Judith (novel)

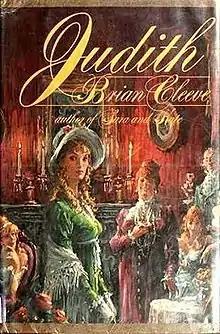
Hardback first edition 1978

Judith is the third in a series of historical novels set in late 18th-century England written by the Ireland-based author Brian Cleeve. Like its predecessors, "Judith" features as its protagonist a young independent-minded woman who tries to make her way in a largely inhospitable and sometimes terrifying world. First published in 1978, it was among Cleeve's most financially successful novels, especially in the United States.